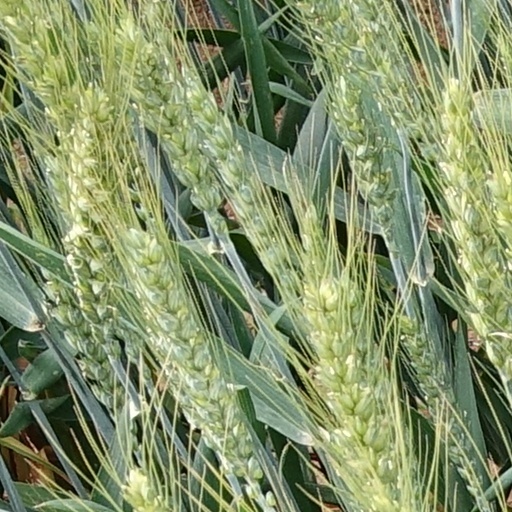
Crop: wheat